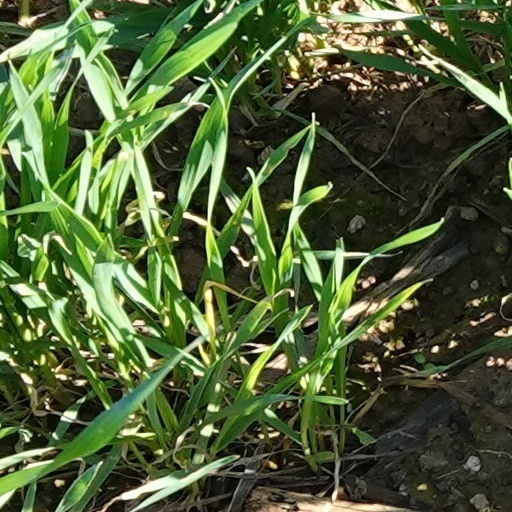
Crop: wheat